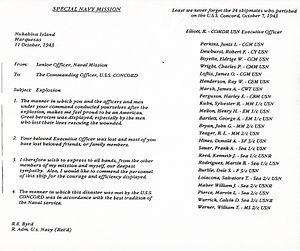
L'USS Concord (CL-10) est un croiseur léger de classe Omaha construit pour l'United States Navy au début des années 1920. Il est le quatrième navire de l'US Navy à porter le nom de cette ville du Massachusetts.